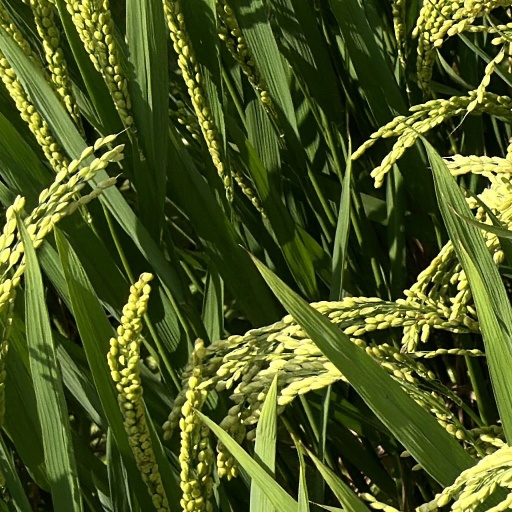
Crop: rice